Nuclear weapons of the United Kingdom

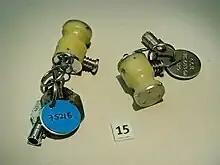
WE.177 safety and arming keys

The UK has relied on the Ballistic Missile Early Warning System (BMEWS) and, in later years, Defense Support Program (DSP) satellites for warning of a nuclear attack. Both of these systems are owned and controlled by the United States, although the UK has joint control over UK-based systems. One of the four component radars for the BMEWS is based at RAF Fylingdales in North Yorkshire.